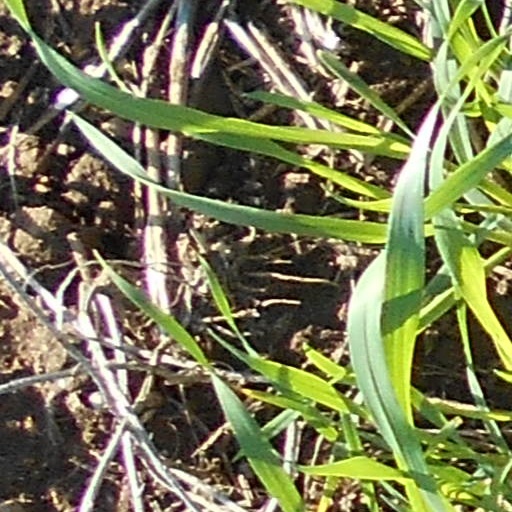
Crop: wheat